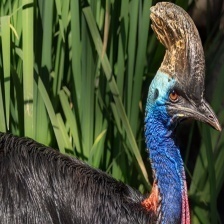
Species: CASSOWARY
Scientific name: CASUARIUS